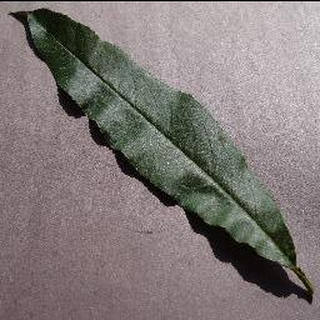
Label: healthy_peach